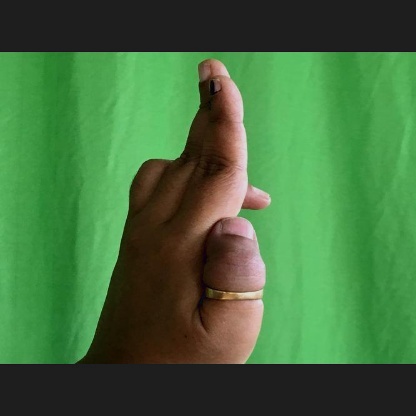
Mudra: Ardhapathaka